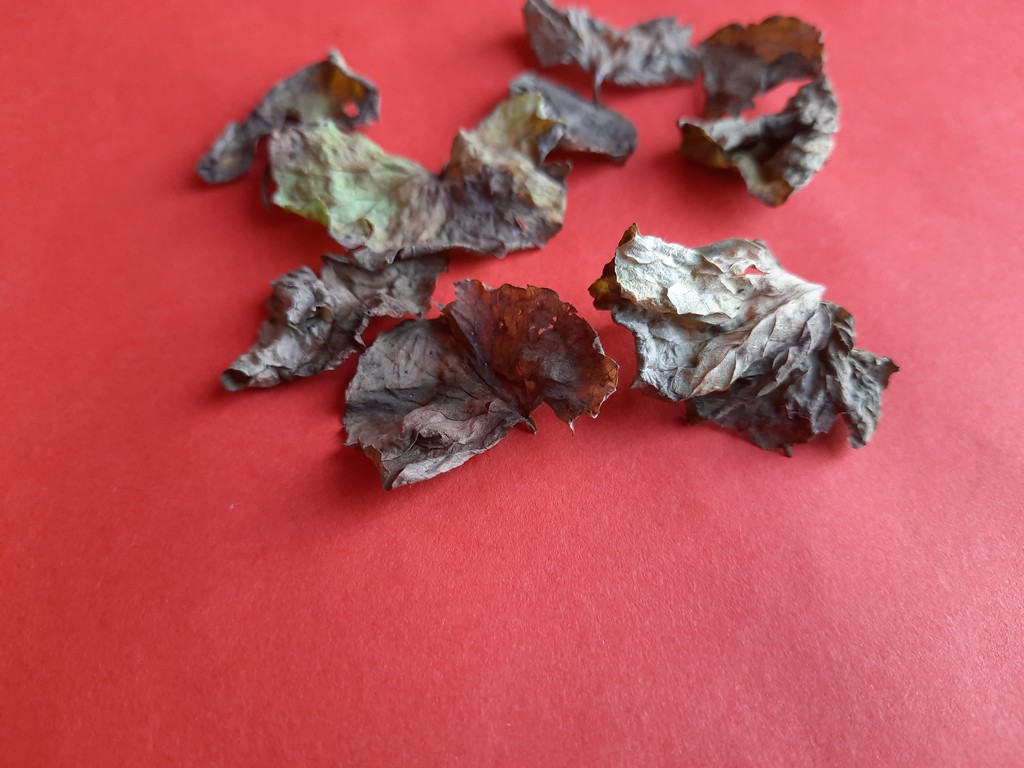
Label: Dried